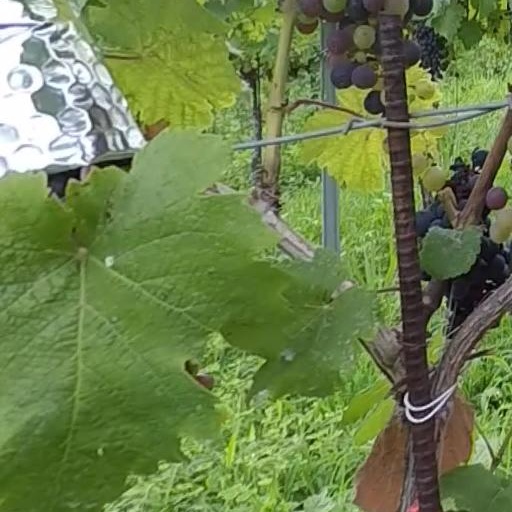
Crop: grape